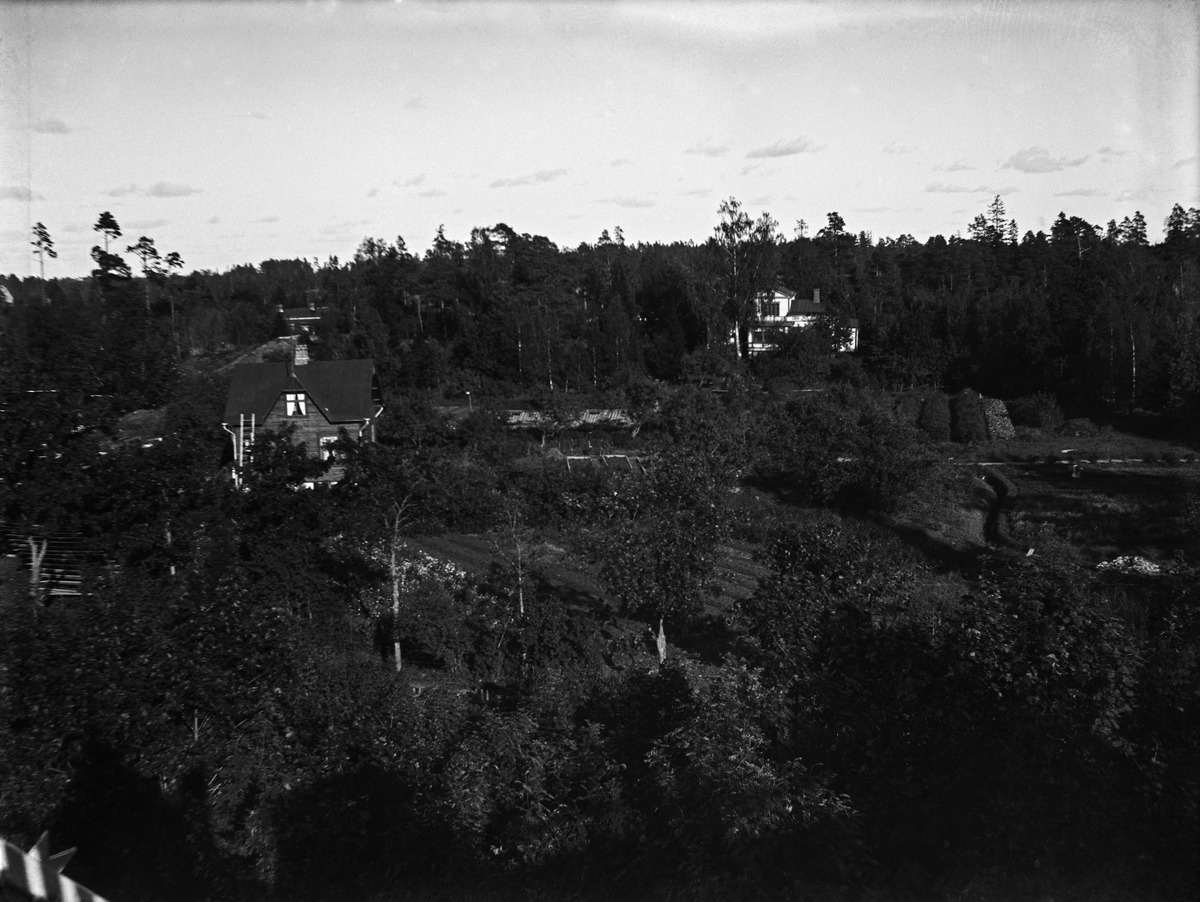
Maisema Meilahdesta
sisällön kuvaus: Maisema Meilahdesta. Kuvattu todennäköisesti huvila Villa Solhemin, Meilahti 20, katolta. Vasemmalla on huvila Villa Viola, Meilahti 19. Sen takana Violan saunarakennus (purettu). Oikealla on huvila Villa Sommarro, Meilahti 18, Meilahden tilan entinen

hallintorakennus, joka tuhoutui tulipalossa vuonna 1963. Näiden

keskellä on Violan kasvihuone. mustavalkoinen
Kuvaaja: Nyberg, Ragnar, valokuvaaja
Ajankohta: kuvausaika 1911-1913 n
Paikka: Suomi, Uusimaa, Helsinki, Meilahti Helsinki, Tamminiementie 5. Heikinniementie 6
Aiheet: maisemat, huvilat, asuinrakennukset, metsät, havupuut, lehtipuut, puurakennukset, pensaat